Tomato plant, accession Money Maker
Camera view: bottom (45 deg); turntable rotation: 210 degrees
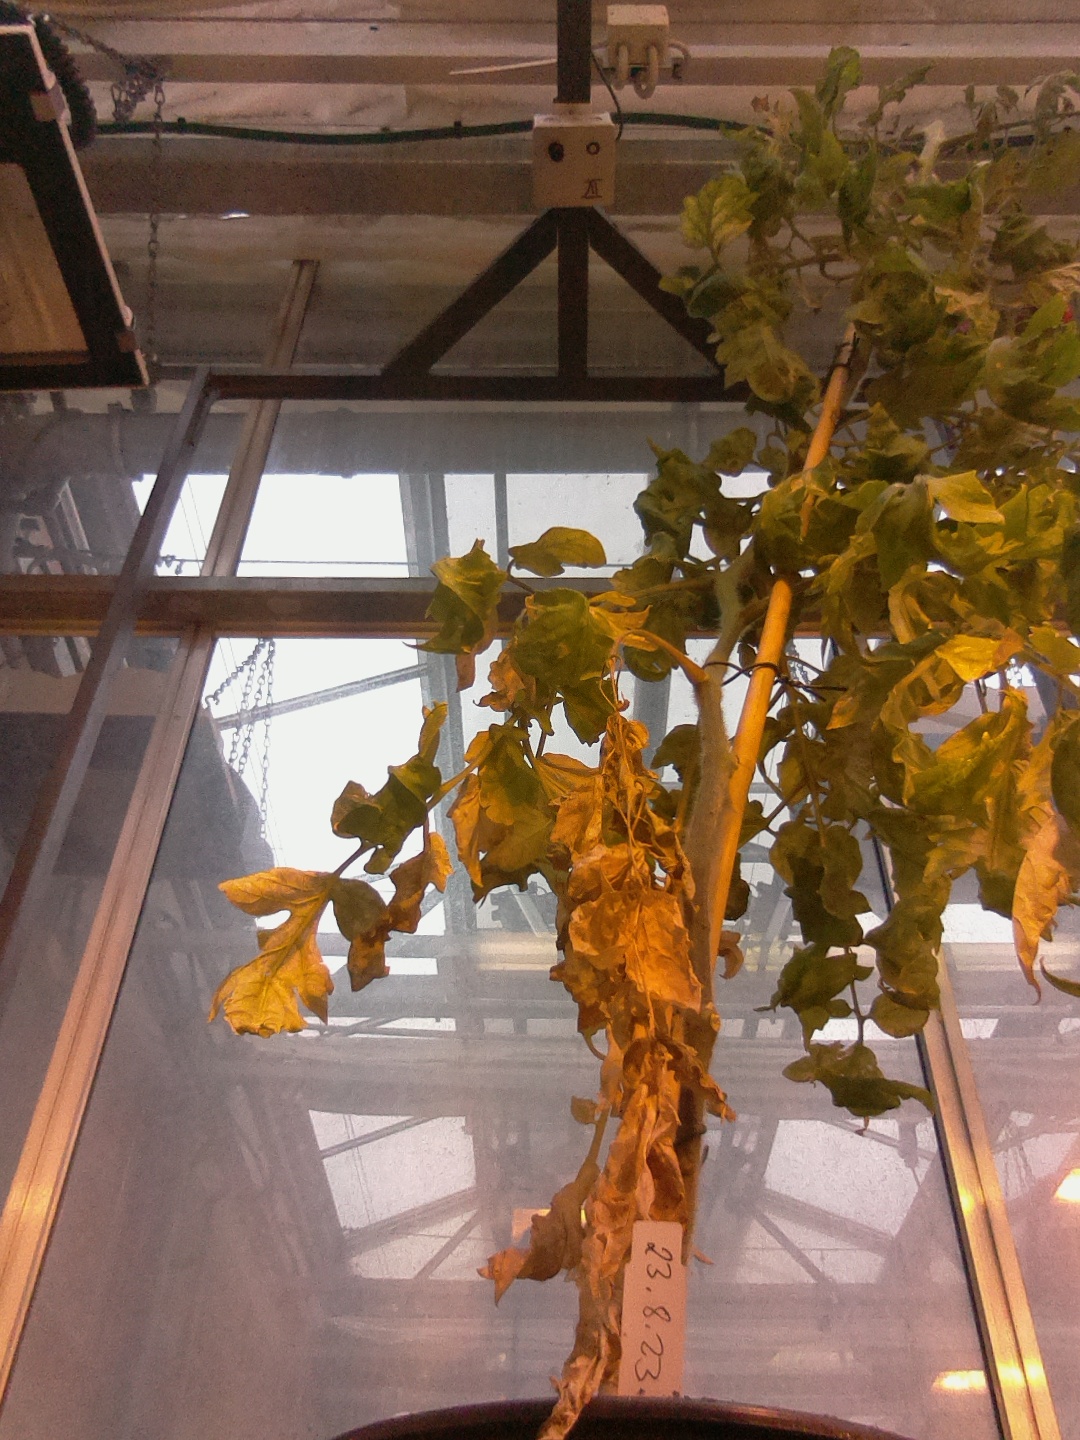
BBCH growth stage 83: 30%-40% of fruits show typical fully ripe color